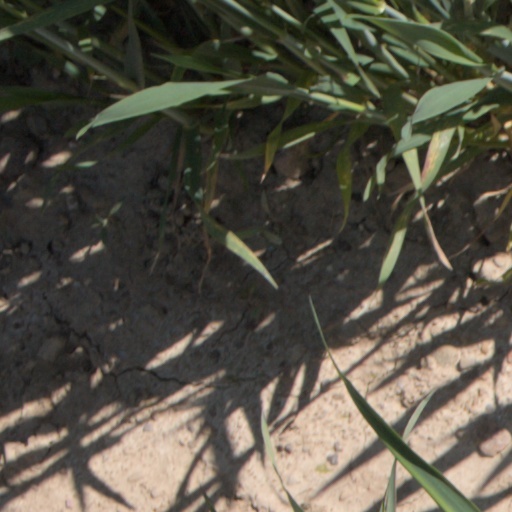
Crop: wheat